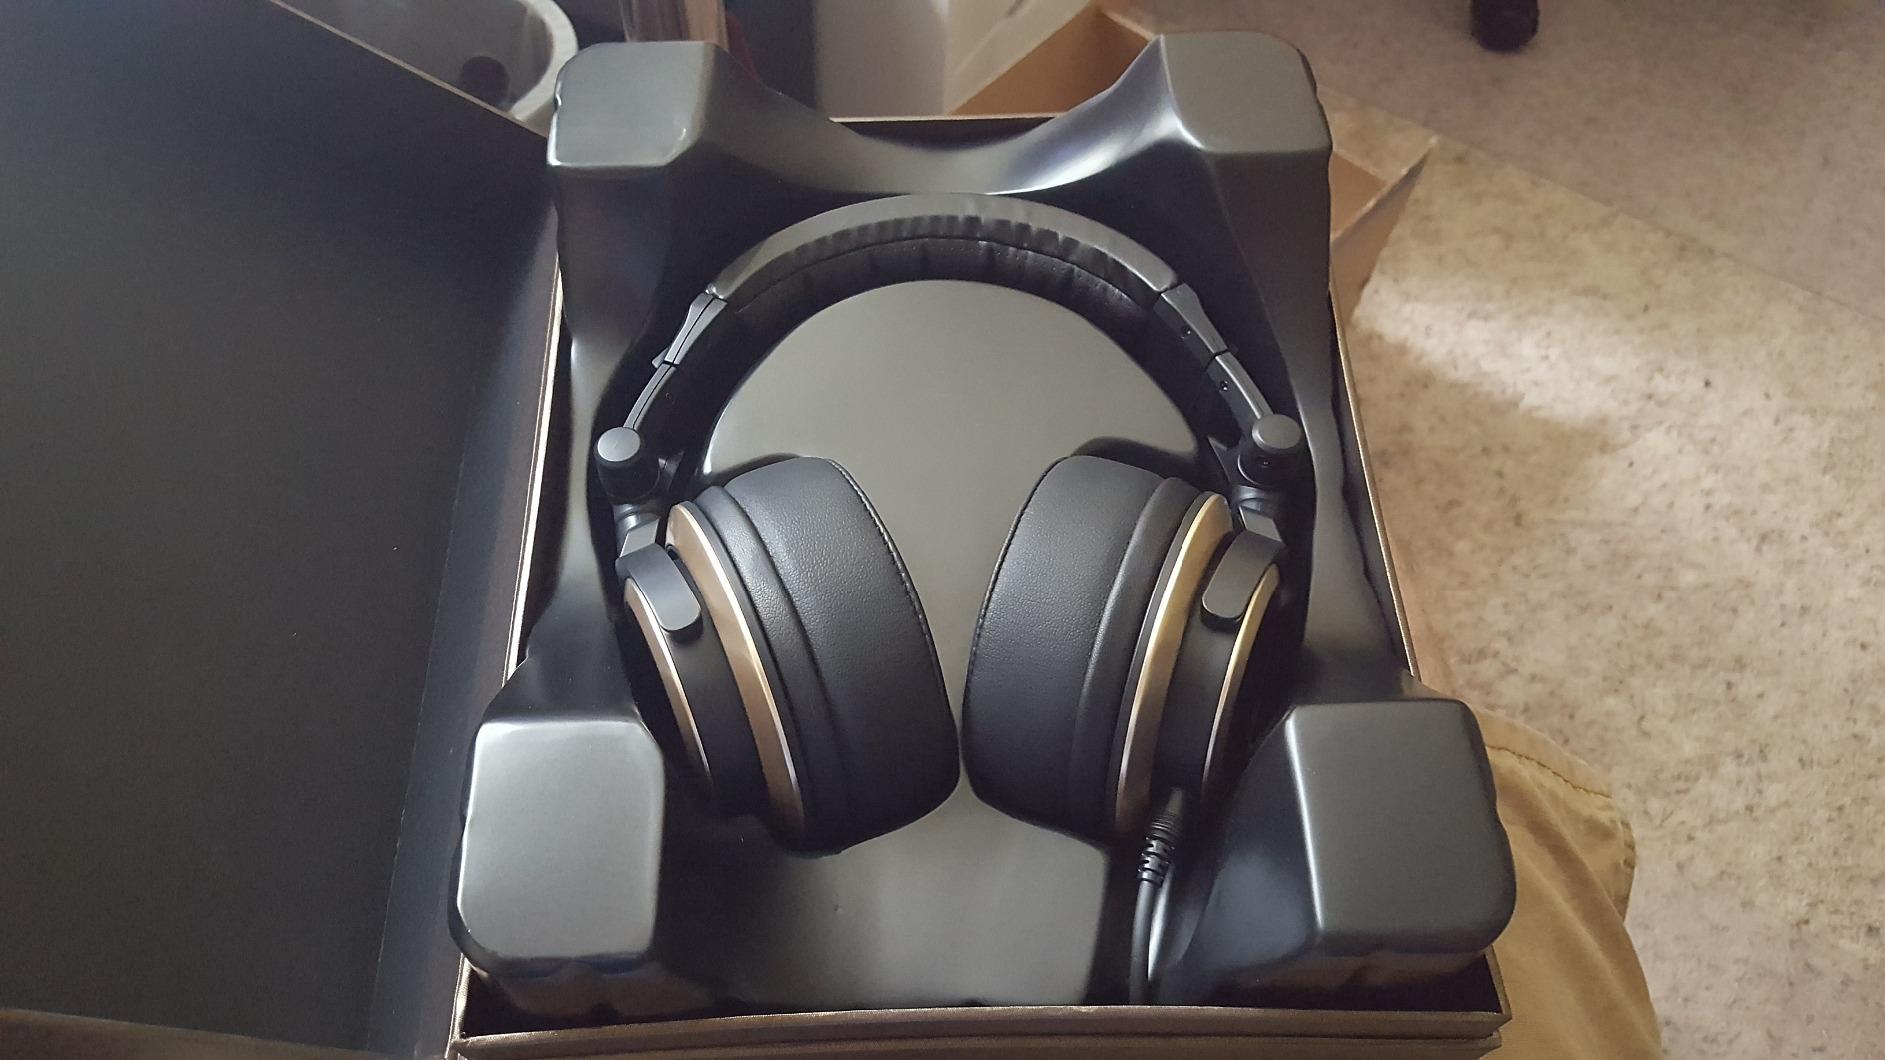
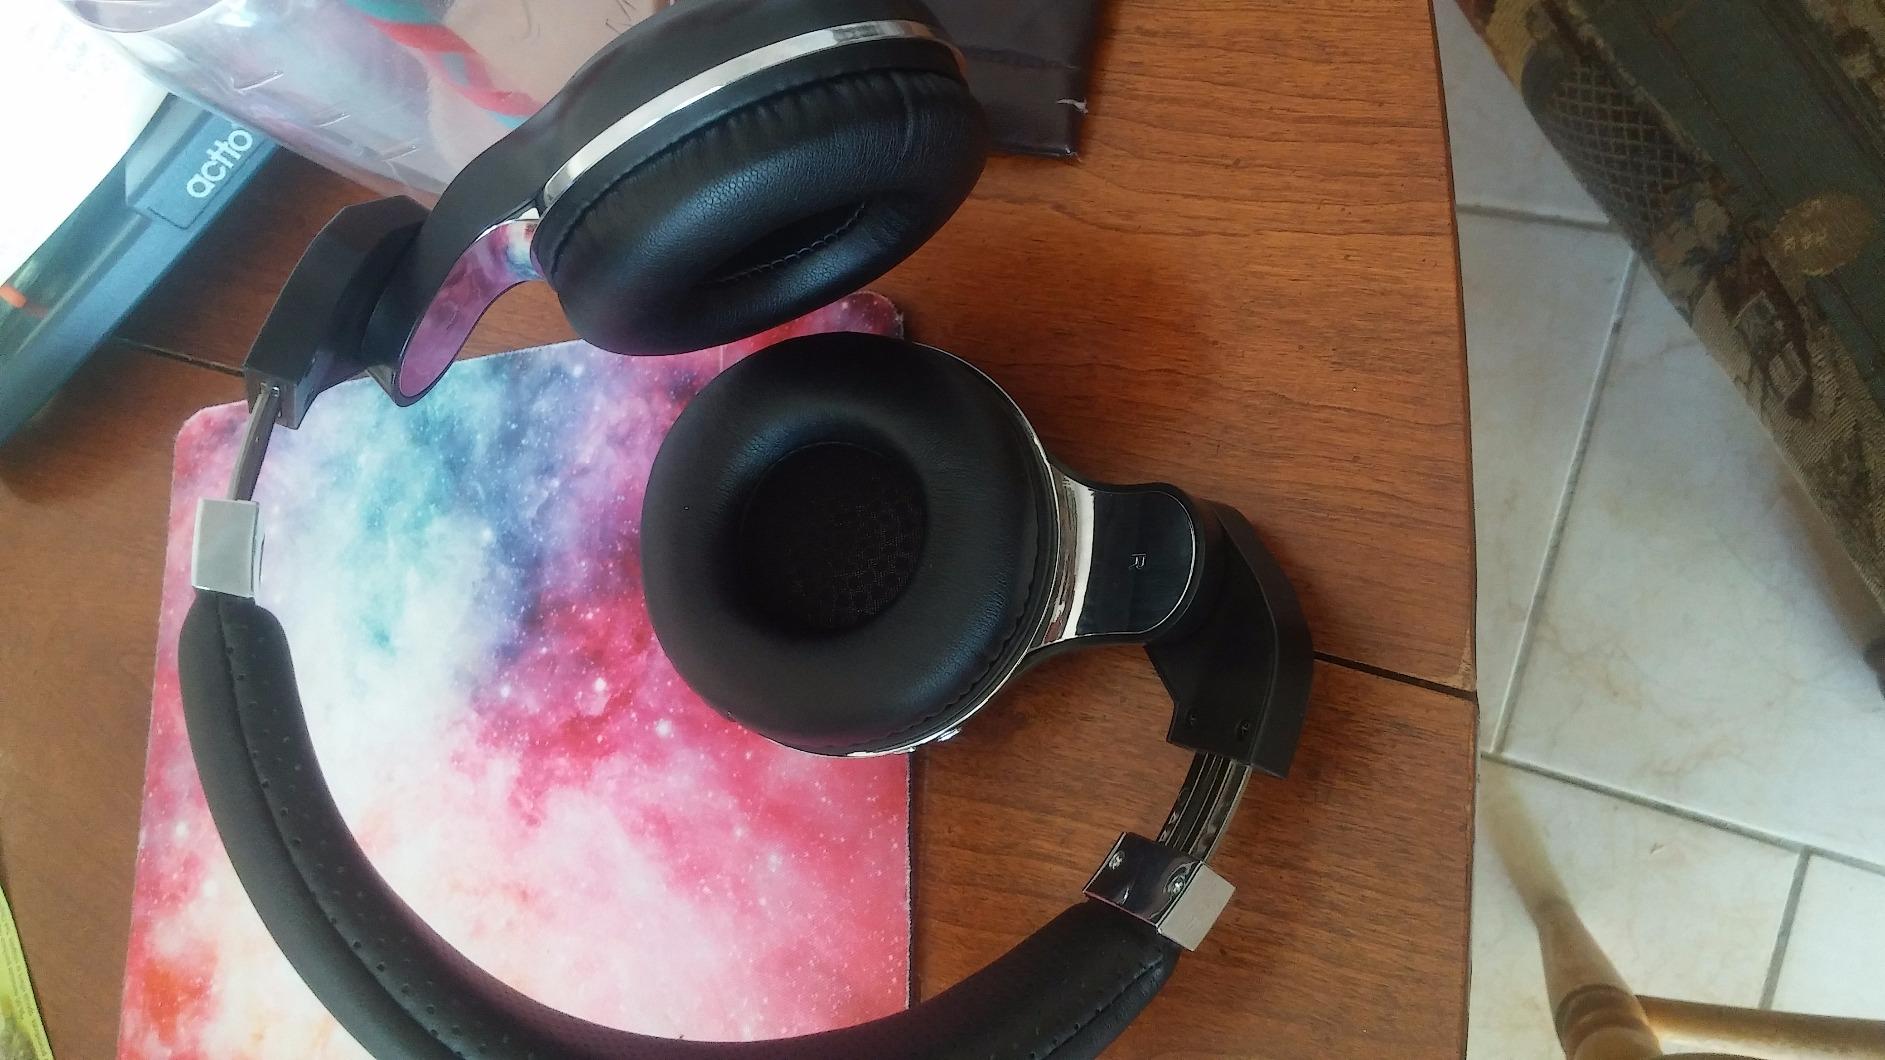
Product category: headphones
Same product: no